Propaganda in North Korea

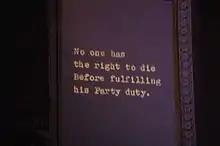
Surtitles at a Korean revolutionary opera

Propaganda is widely used and produced by the government of the Democratic People's Republic of Korea (North Korea). Most propaganda is based on the "Juche" ideology, veneration of the ruling Kim family, the promotion of the Workers' Party of Korea, and hostilities against both the Republic of Korea and the United States.